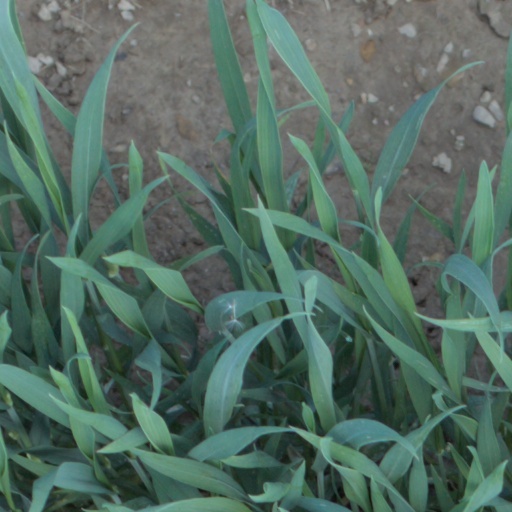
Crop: wheat